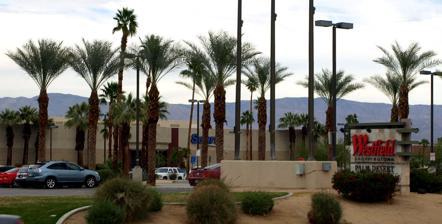
Building: The Shops at Palm Desert
Country: United States of America
Year built: 1982
Shopping mall in Palm Desert, California The Shops at Palm Desert View of the mall as seen from CA SR 111 , as seen in 2010 Location Palm Desert, California Coordinates 33°43′25″N 116°23′42″W / 33.7235°N 116.3950°W / 33.7235; -116.3950 Address 72-840 California 111 Opening date October 1982 ; 42 years ago ( 1982-10 ) Previous names Palm Desert Town Center (1982–1999) Westfield Shoppingtown Palm Desert (1999–2005) Westfield Palm Desert (2005–2021) Developer The Hahn Company Management Pacific Retail Capital Partners Owner Pacific Retail Capital Partners Architect Millard Archuleta/Robert H. Riciardi & Associates No. of stores and services 122 No. of anchor tenants 5 (4 open, 1 vacant) Total retail floor area 980,041 sq ft (91,048.8 m 2 ) No. of floors 2 (3 in former Sears) Website www .shopsatpalmdesert .com The Shops at Palm Desert (previously Westfield Palm Desert ) is a shopping mall located in Palm Desert, California which serves the Coachella Valley . The mall features the traditional retailers Macy's , JCPenney , Dick's Sporting Goods , and Barnes & Noble , with 122 inline stores. In addition, the mall includes a food court and Tristone Palm Desert 10 Cinemas. The cinema has closed as of February 5, 2023. Numerous theater chains have been in discussion. History The shopping center was developed by Ernest W. Hahn in 1982 and opened as Palm Desert Town Center. The $75 million project spanned 62 acres (25 ha) and included four major department stores, 130 inline shops, an eight-screen theater, a food court and an indoor ice skating rink.  Other stores included "What's Up" and The Balboa Beach Company.  A small arcade called The Yellow Brick Road was on the second level above the skating rink, next to the food court. Original anchor stores were May Company , Bonwit Teller , JCPenney, and Bullock's . In 1987, Bonwit Teller decided to close all of its Californian stores and its spot at the mall was taken by Bullocks Wilshire . This was the first time that a Bullocks Wilshire store was located in the same mall with a Bullock's store. A fifth anchor, J.W. Robinson's , opened a few months later in 1987. After developing and managing the property for a number of years, Hahn was able to purchase the property from its owner, Palm Desert Town Center Associates, in 1989. In February 1993, both J.W. Robinson's and May Company stores rebranded as Robinsons-May . In April 1996, Bullock's rebranded as Macy's . In August 1999, Westfield America, Inc., announced it had acquired Palm Desert Town Center from TrizecHahn Corporation, the successor to Hahn, for $82 million. Following the acquisition, the name became Westfield Shoppingtown Palm Desert. However, in 2005 the company migrated away from this branding strategy and dropped 'Shoppingtown' from most of its U.S. properties. The mall became Westfield Palm Desert. Over the years the mall has gone through many changes resulting from various mergers and acquisitions in the retail industry. This resulted in the consolidation of regional department stores and ultimately led to vacant anchor spaces at the mall, like the consolidation of the two Robinsons-May stores in 2002, leaving the other one (former J.W. Robinson's) to Sears , which opened in November 2004. Barnes & Noble moved into the mall in 2003. In 2006, Macy's moved to the newly expanded Robinsons-May store, closing the original Bullock's/Macy's store. In 2013, a renovation plan began which involved converting a two-level vacant anchor space on the north side to Dick's Sporting Goods (upper level) and World Gym on the first level of the space. In addition, a partially vacant two-level anchor on the south side was converted into a Grand Entrance with frontage on California State Route 111 , a busy thoroughfare running through the city. The demolition involved the preservation of the subterranean level of the space previously occupied by Bullock's . Macy's incorporated this space into its existing furniture store which is situated below Barnes & Noble. The Grand Entrance includes new sit-down restaurants and retail space and is accented with decorative water fountains. An expansion plan announced in 2006 included the addition of a full line Nordstrom department store on the north and a significant remodel and expansion of the existing theater. The plan never came to fruition given the economic downturn. As of December 2014, Westfield Palm Desert featured 151 specialty stores and was 95.1% leased. The 980,041 square feet (91,049 m 2 ) mall offers 495,538 square feet (46,037 m 2 ) of specialty store space and has significant potential for future expansion. In 2015, Sears Holdings spun off 235 of its properties, including the Sears at Westfield Palm Desert, into Seritage Growth Properties. On November 7, 2019, it was announced that Sears would be closing this location a part of a plan to close 96 stores nationwide. The store closed in February 2020. In 2015, Westfield sold a 47.4 percent interest in the mall to O'Connor Capital Partners while Westfield retained majority interest. Two years later, Westfield was acquired by Unibail-Rodamco to form Unibail-Rodamco-Westfield . In 2021, Unibail-Rodamco-Westfield announced plans to sell the mall and renamed the mall "The Shops at Palm Desert" in preparation of the eventual sale. Unibail-Rodamco-Westfield has also turnover the management of the mall to JLL until the sale is completed. In late November 2023, the mall was acquired from JLL to Pacific Retail Capital Partners. The price for the acquisition was undisclosed. References